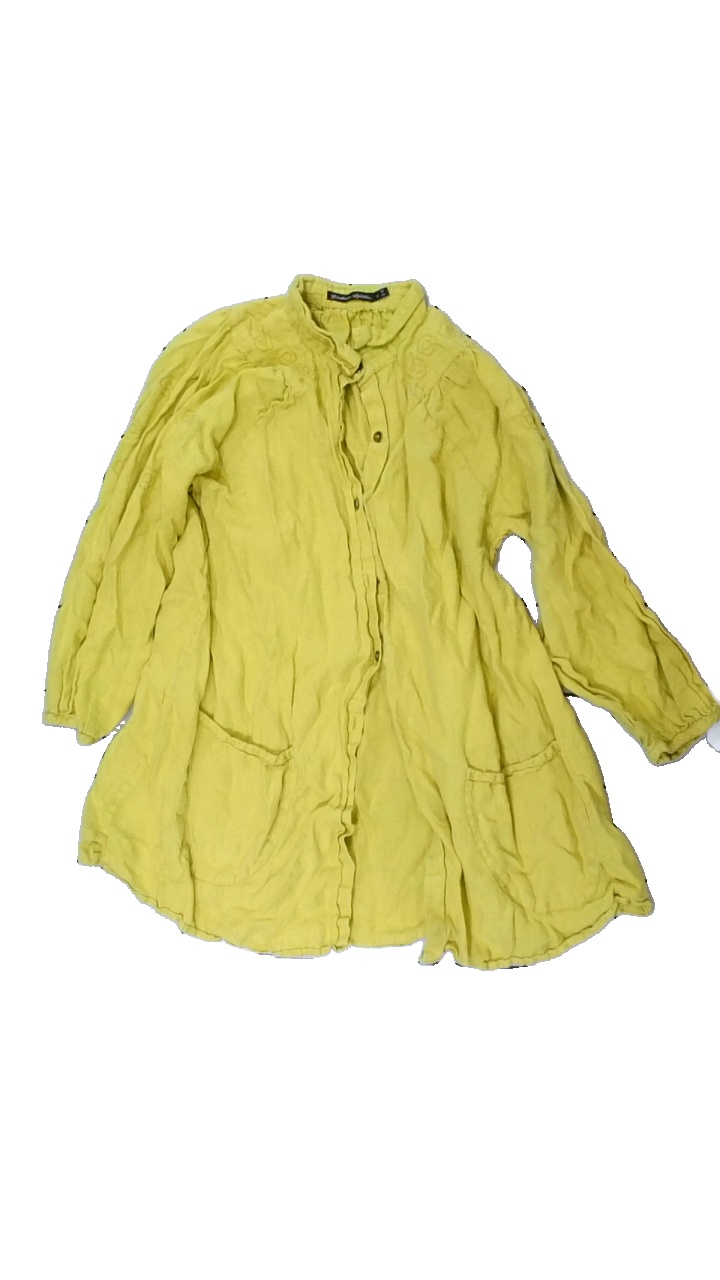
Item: Blouse (Ladies)
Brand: Gudrun Sjödén
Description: gul blus med broderade blommor upptill, liten fläck bak
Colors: Yellow
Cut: Long
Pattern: Embroidered
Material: ?
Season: All
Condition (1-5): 4
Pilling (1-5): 5
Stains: Minor
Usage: Reuse
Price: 100-150